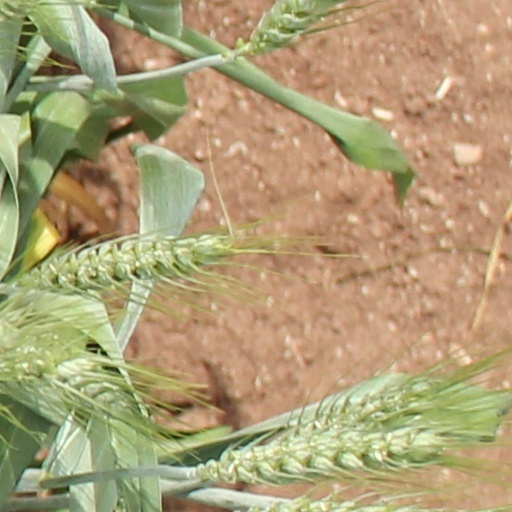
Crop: wheat